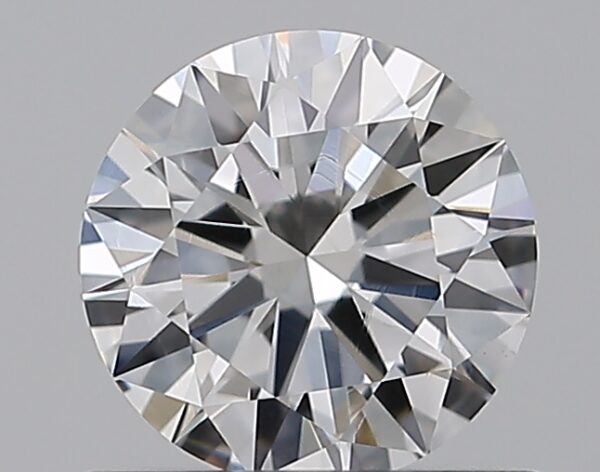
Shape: round
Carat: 0.71
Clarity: VS1
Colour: G
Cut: EX
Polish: EX
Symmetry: EX
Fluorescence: M
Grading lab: GIA
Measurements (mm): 5.79 x 5.83 x 3.44